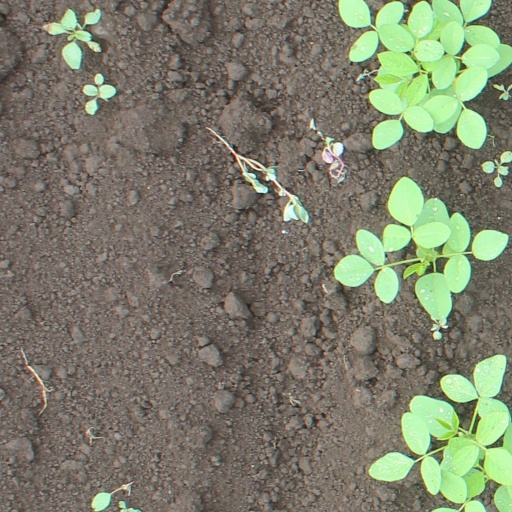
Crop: soybean